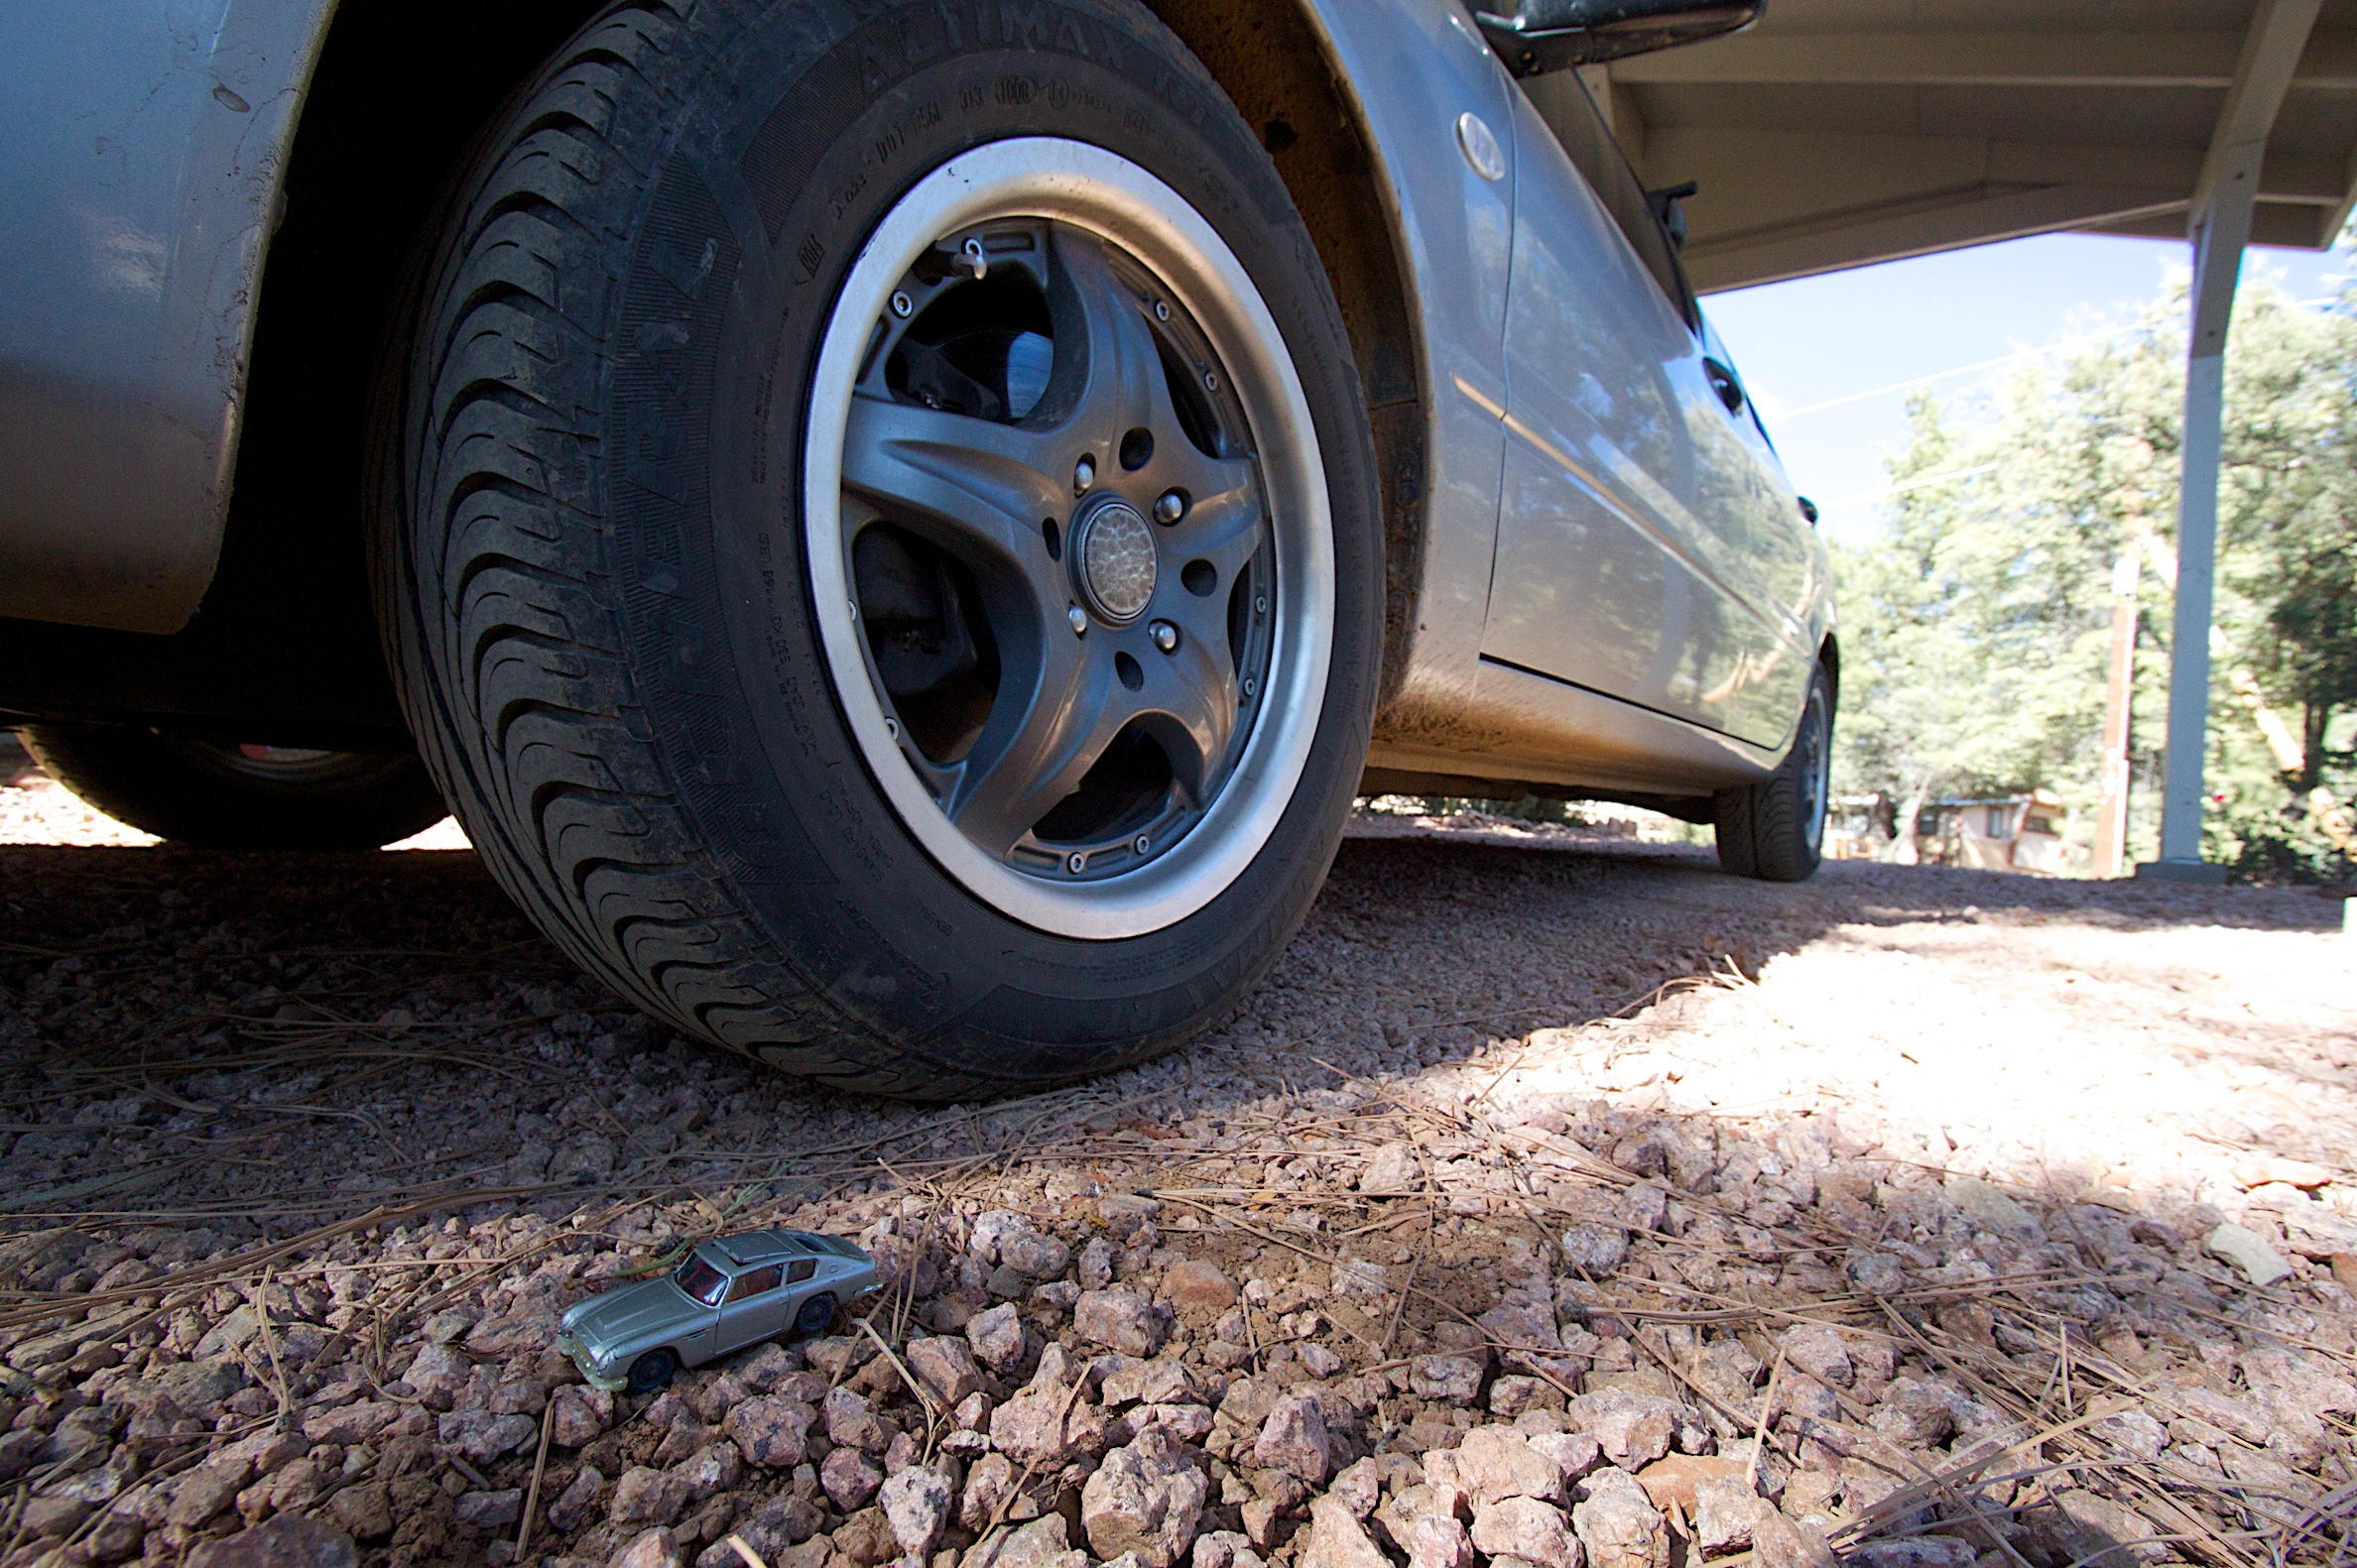
car, wheel, vehicle, tire, bumper, rim, auto part, automobile make, automotive exterior, luxury vehicle, automotive tire